Posillipo

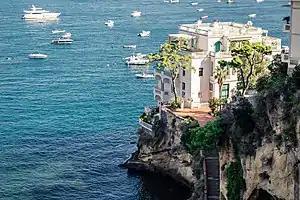
Stairway to the sea of the Villa Elisa

Posillipo is an affluent residential quarter of Naples, southern Italy, located along the northern coast of the Gulf of Naples.